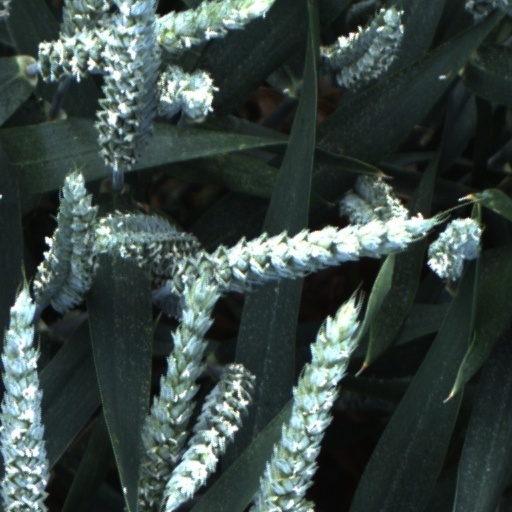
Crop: wheat